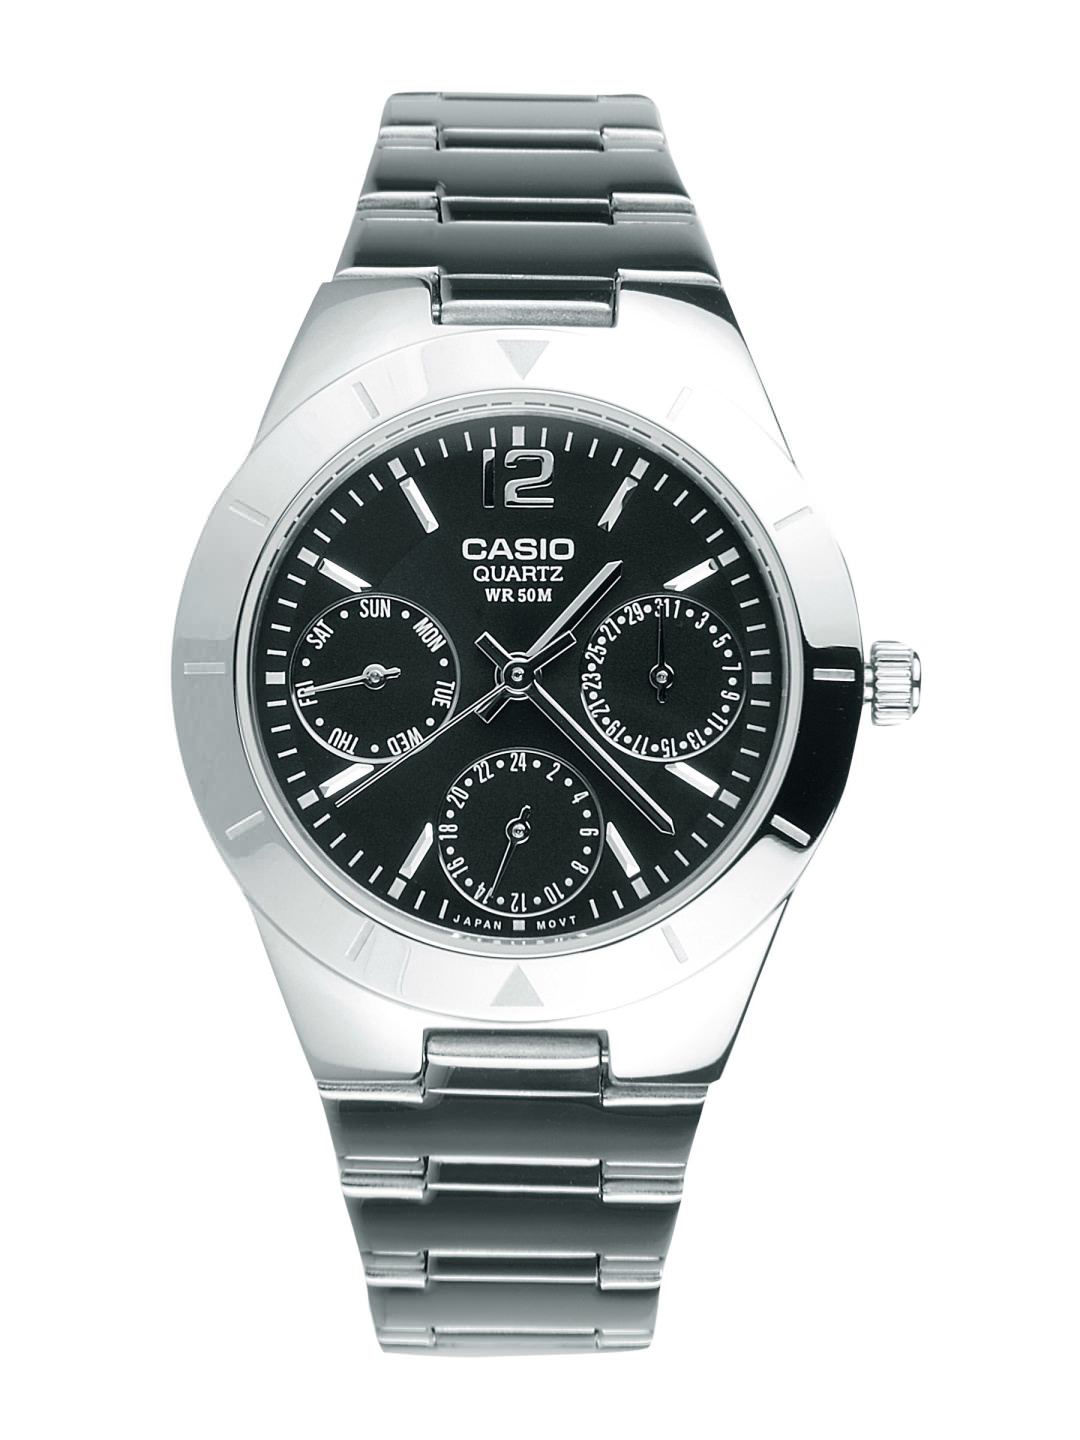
Casio Enticer Women Silver Analogue Watches (A378) LTP-2069D-1AVDF
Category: Accessories / Watches / Watches
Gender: Women
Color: Black
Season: Winter 2016
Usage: Casual